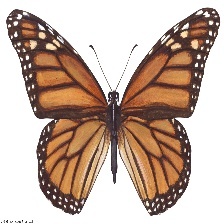
Species: MONARCH
Butterfly family (ImageNet category): monarch